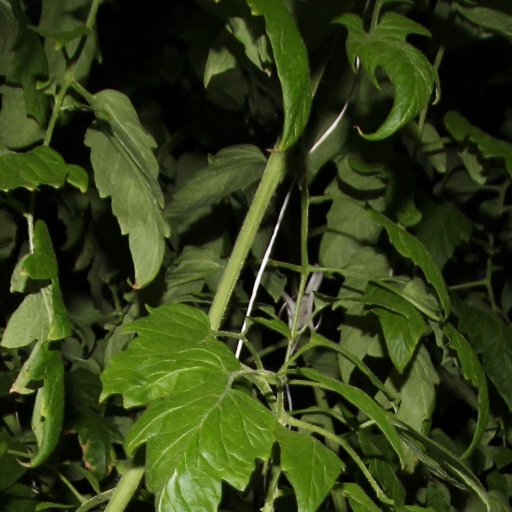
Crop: tomato